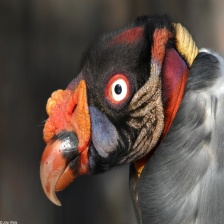
Species: KING VULTURE
Scientific name: SARCORAMPHUS PAPA
ImageNet parent category: vulture